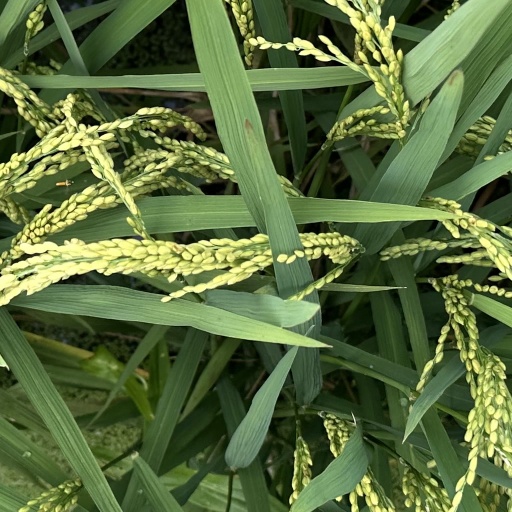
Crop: rice